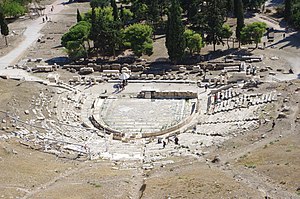
Græsk litteratur / Klassisk litteratur
Ruinerne af Dionysosteatret i Athen, hvor de klassiske græske komedier og tragedier blev opført første gang
Den græske litteratur er en af verdens ældste. Det græske skriftsprog har en dokumenteret historie på 3.500 år – den længste af alle indoeuropæiske sprog – og den tidligste bevarede egentlige litteratur er skrevet ved indgangen til Antikken, omkring 800 f.Kr.: det drejer sig om Homers episke digte Iliaden og Odysseen. Dette markerede indgangen til den græske litteraturs storhedstid, som varede i et halvt årtusind indtil Alexander den Stores tid omkring 300 f.Kr. Men selv om storhedstiden var forbi fortsatte den græske litteratur med at være produktiv og er det stadigvæk; den mest indflydelsesrige græske bog fra efter-klassisk tid – det Nye Testamente – er muligvis også den mest indflydelsesrige overhovedet.